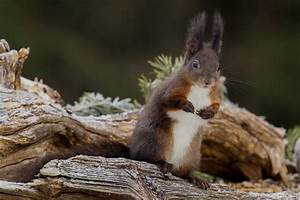
Label: squirrel